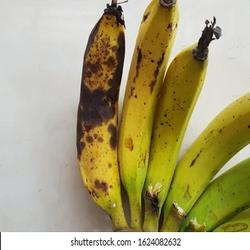
Label: Banana